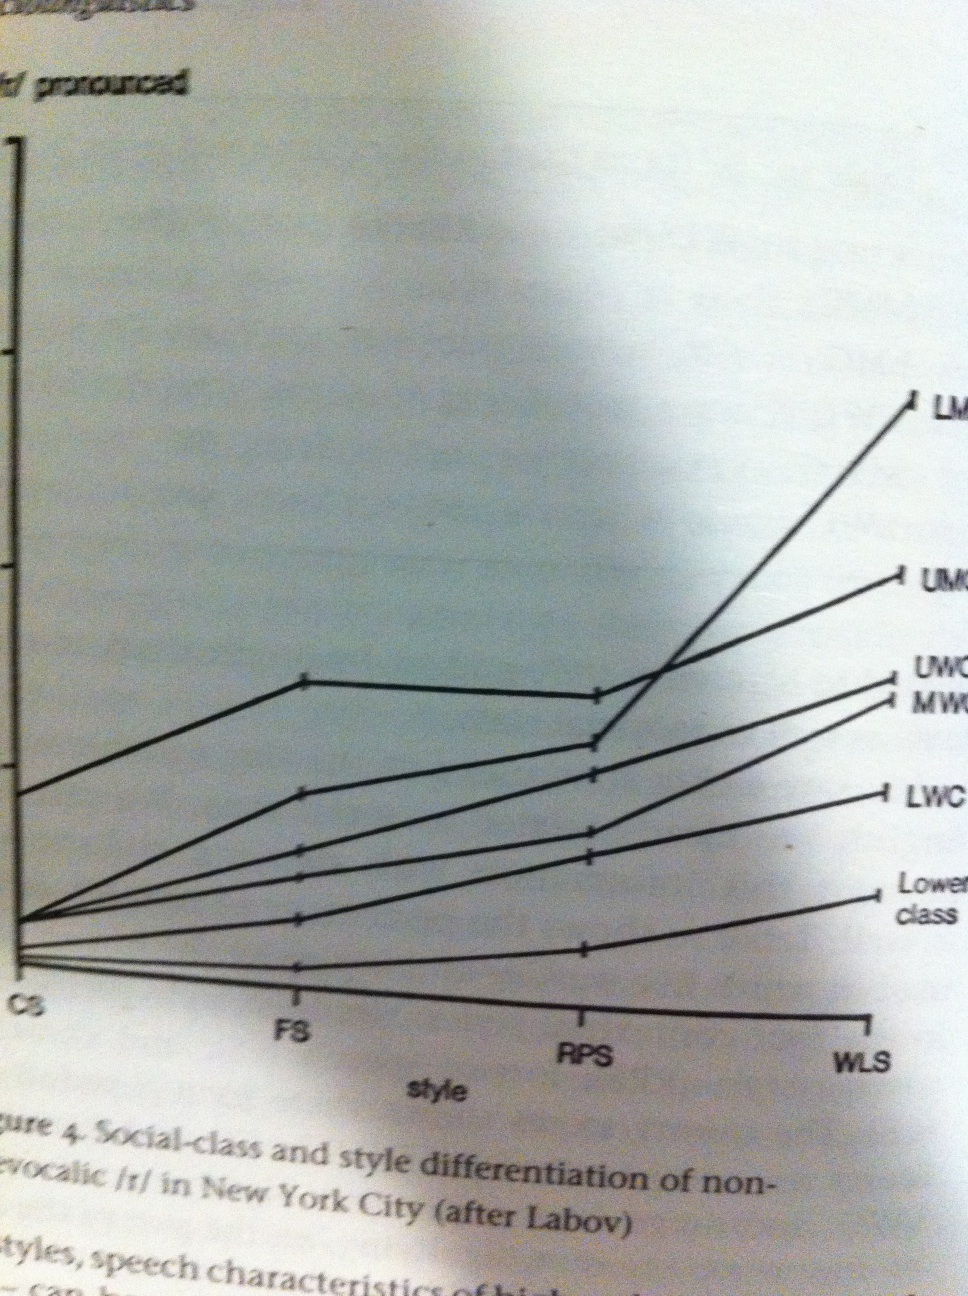Question: What page number is this bowl? Thank you.
Answer: unanswerable